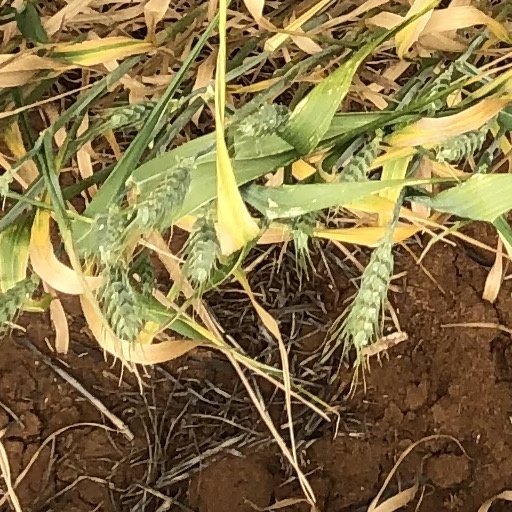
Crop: wheat